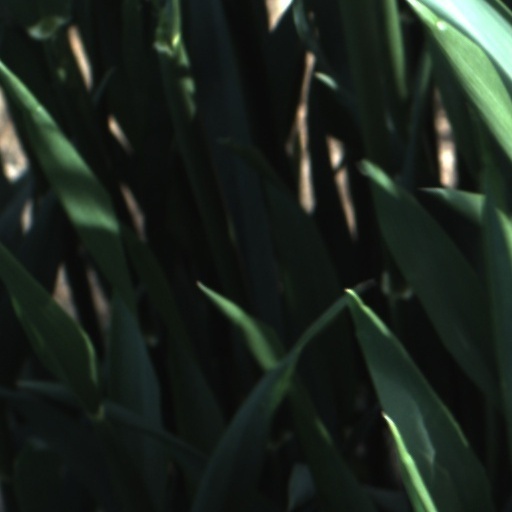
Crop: wheat